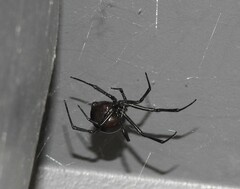
Species: Lactrodectus_hesperus